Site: saxony
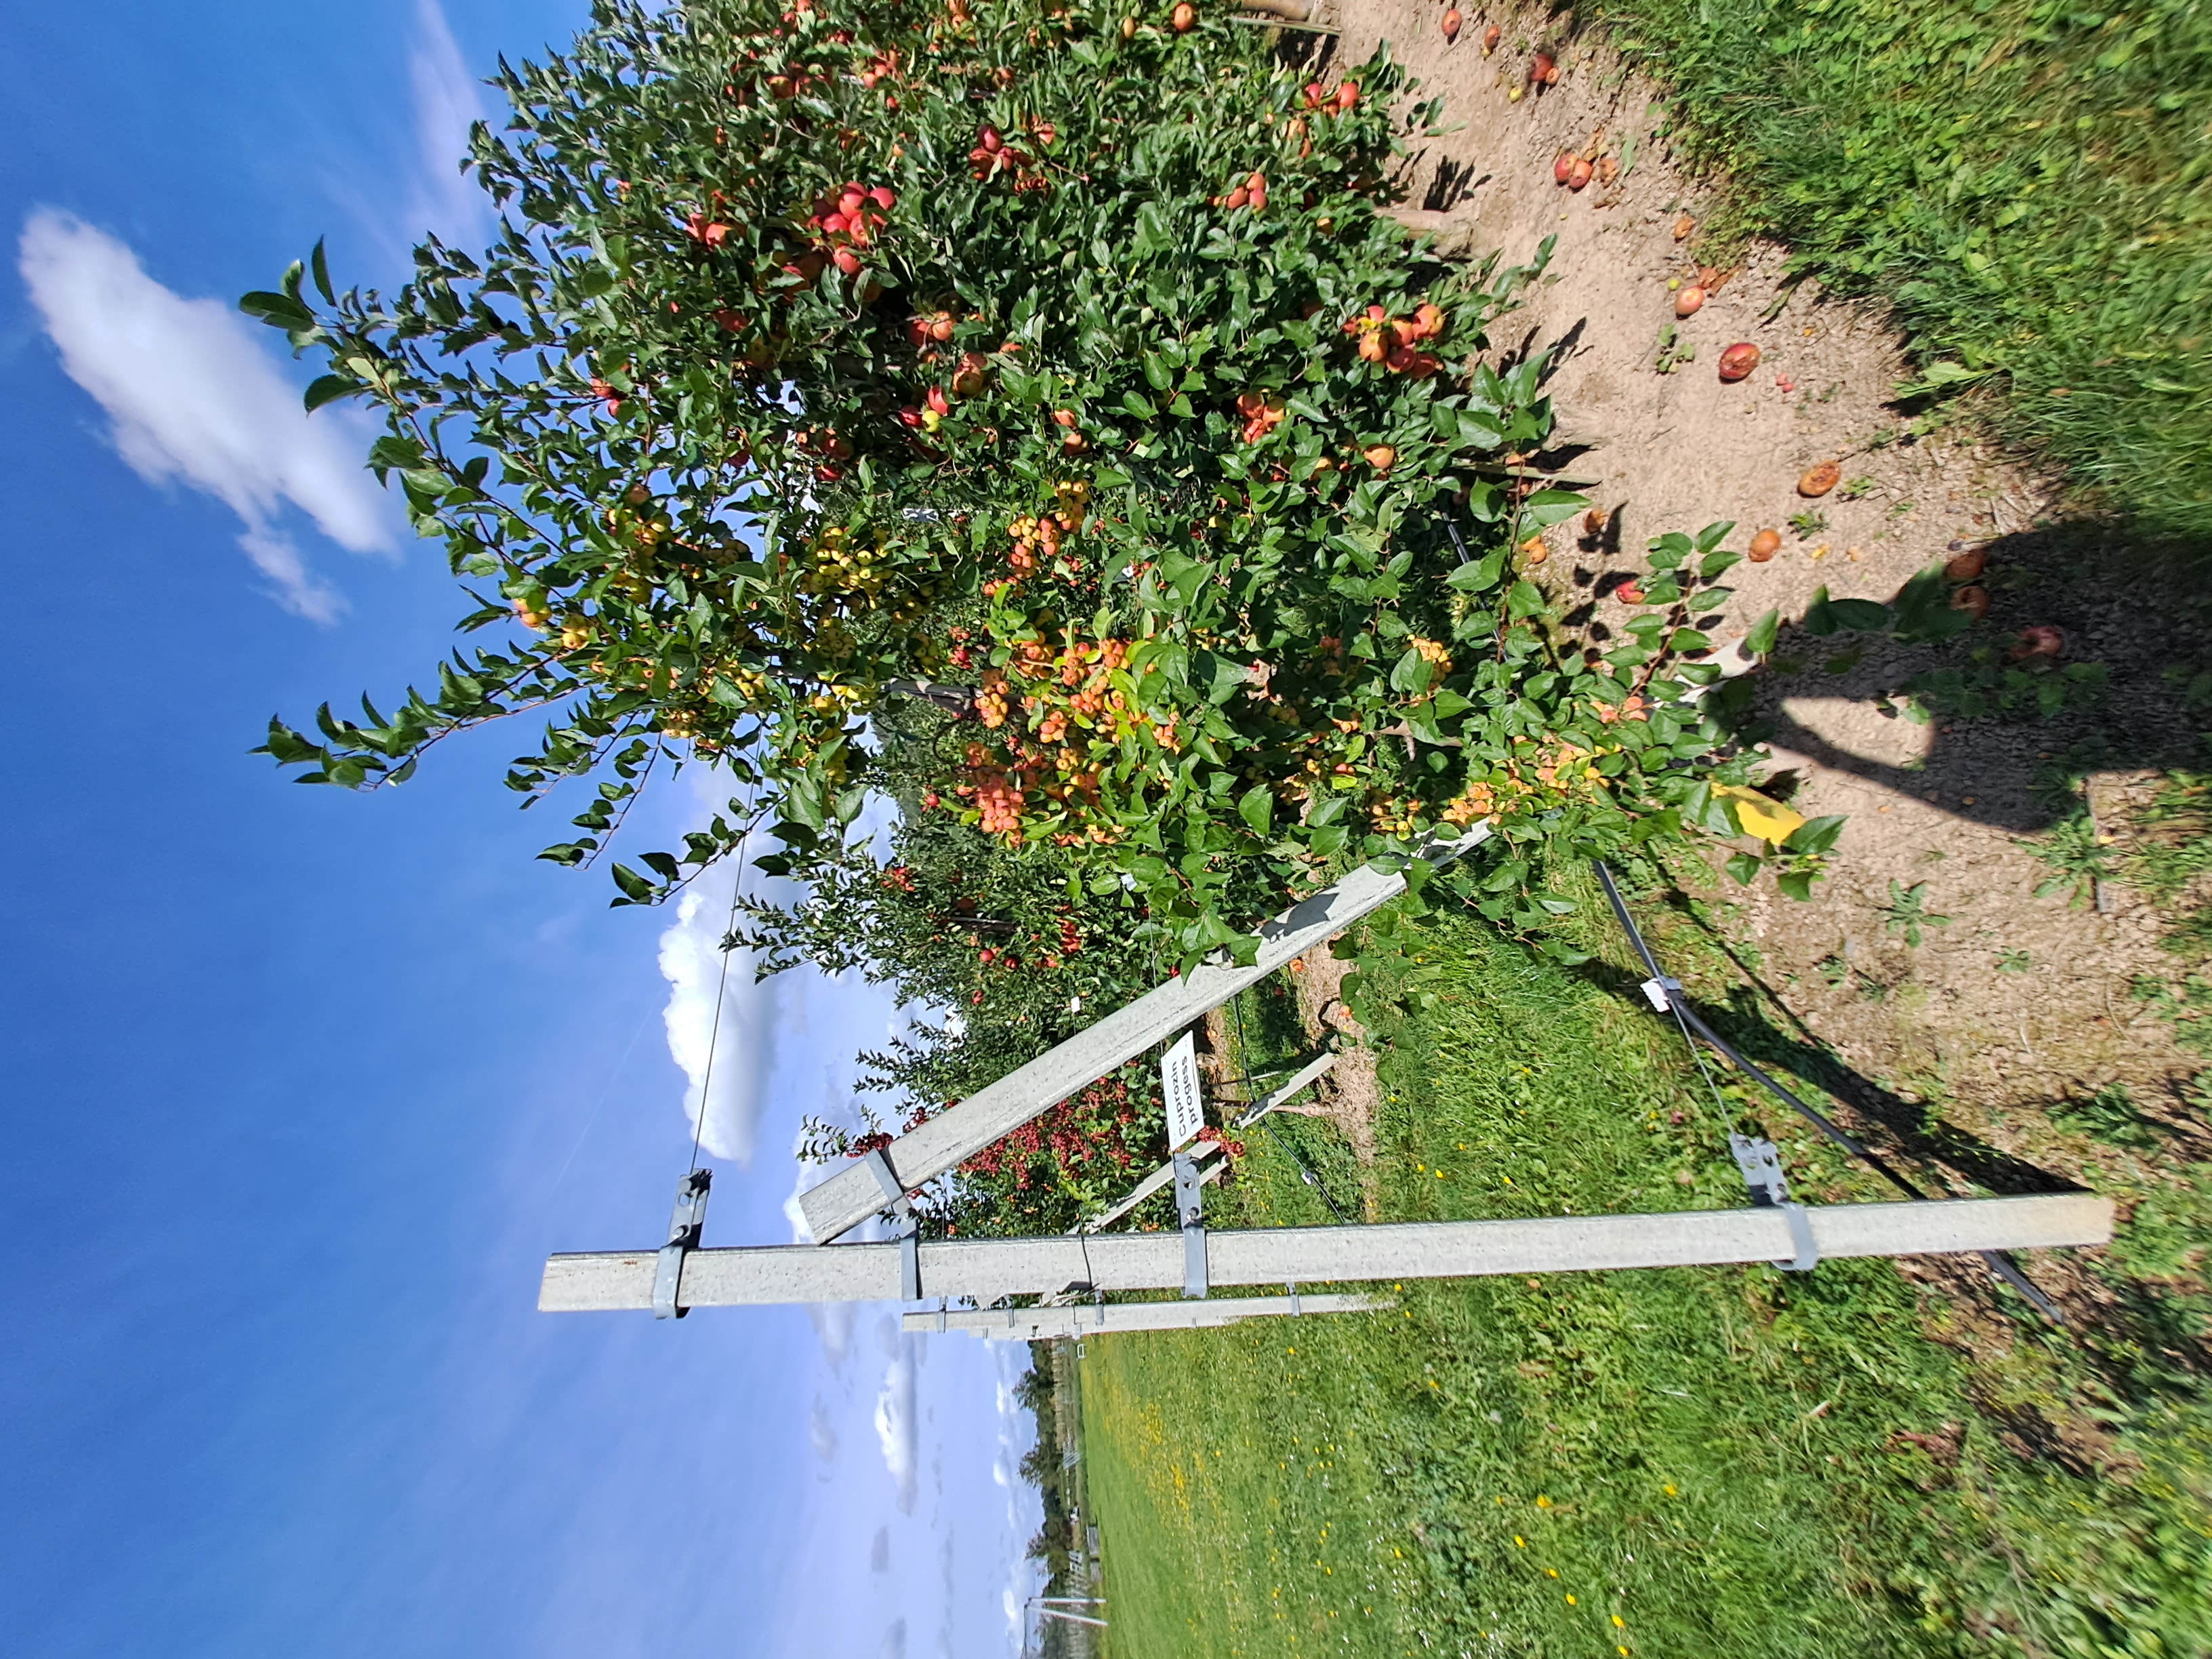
Growth stage (BBCH 87): Maturity of fruit and seed